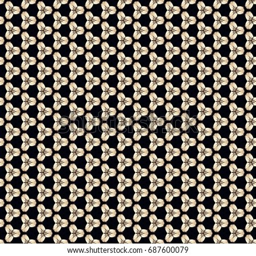
this beige floral abstract seamless pattern illustration can be pieced together to make any size you need for your projects .